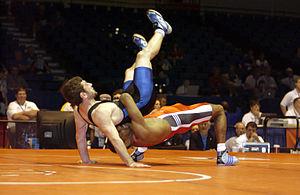
La lutte gréco-romaine est une forme de lutte dans laquelle les lutteurs ne peuvent utiliser que leurs bras et ne peuvent attaquer que le haut du corps de leur adversaires, contrairement à la lutte libre, où ils peuvent aussi utiliser leurs jambes et tenir leur adversaire en dessous de la ceinture.